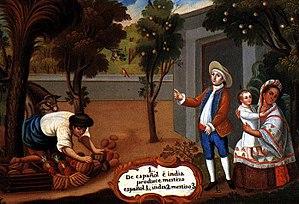
L'Argentine coloniale désigne la période de l'histoire de l'Argentine marquée par la colonisation espagnole. Cette période s'étend de l'arrivée des espagnols au XVIᵉ siècle jusqu'à la guerre d'indépendance de l'Argentine.
La vice-royauté du Pérou était l'un des deux principaux districts administratifs créé par la couronne de Castille dans ses possessions d'outre-mer, avec la Nouvelle-Espagne centrée sur le Mexique. Pendant les deux premiers siècles de son existence, il comprenait la plus grande partie de l'Amérique du Sud.
La guerre d'indépendance du Mexique est une guerre qui dura de 1810 à 1821, au terme de laquelle le Mexique devint indépendant du royaume d'Espagne et de l'Empire espagnol. Elle fut menée principalement par des Espagnols nés au Mexique : les criollos contre les Espagnols vivant dans le pays mais nés en Espagne, les peninsulares.
La peinture de castes est un mouvement artistique qui a existé en Nouvelle-Espagne au XVIIIᵉ siècle et qui représente les diverses castes au sein des colonies espagnoles et notamment les mélanges ethniques. Les deux principaux représentants sont Miguel Cabrera et Andrés de Islas.